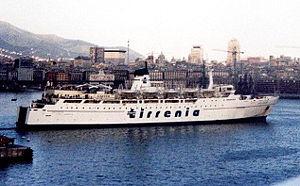
L’Al-Salam Boccaccio 98 est un ferry construit en 1969 par les chantiers Italcantieri S.p.A. de Monfalcone pour la compagnie Tirrenia. Il est mis en service en septembre 1970 sous le nom de Boccaccio. Après avoir subi une lourde refonte à La Spezia en 1991, le navire est vendu en 1999 à la compagnie saoudienne El Salam Shipping & Trading qui le renomme Al-Salam Boccaccio 98 qui le met en service entre Safaga et Duba. Le 3 février 2006, il sombre en Mer Rouge à la suite d’un incendie.